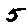
Label: 5